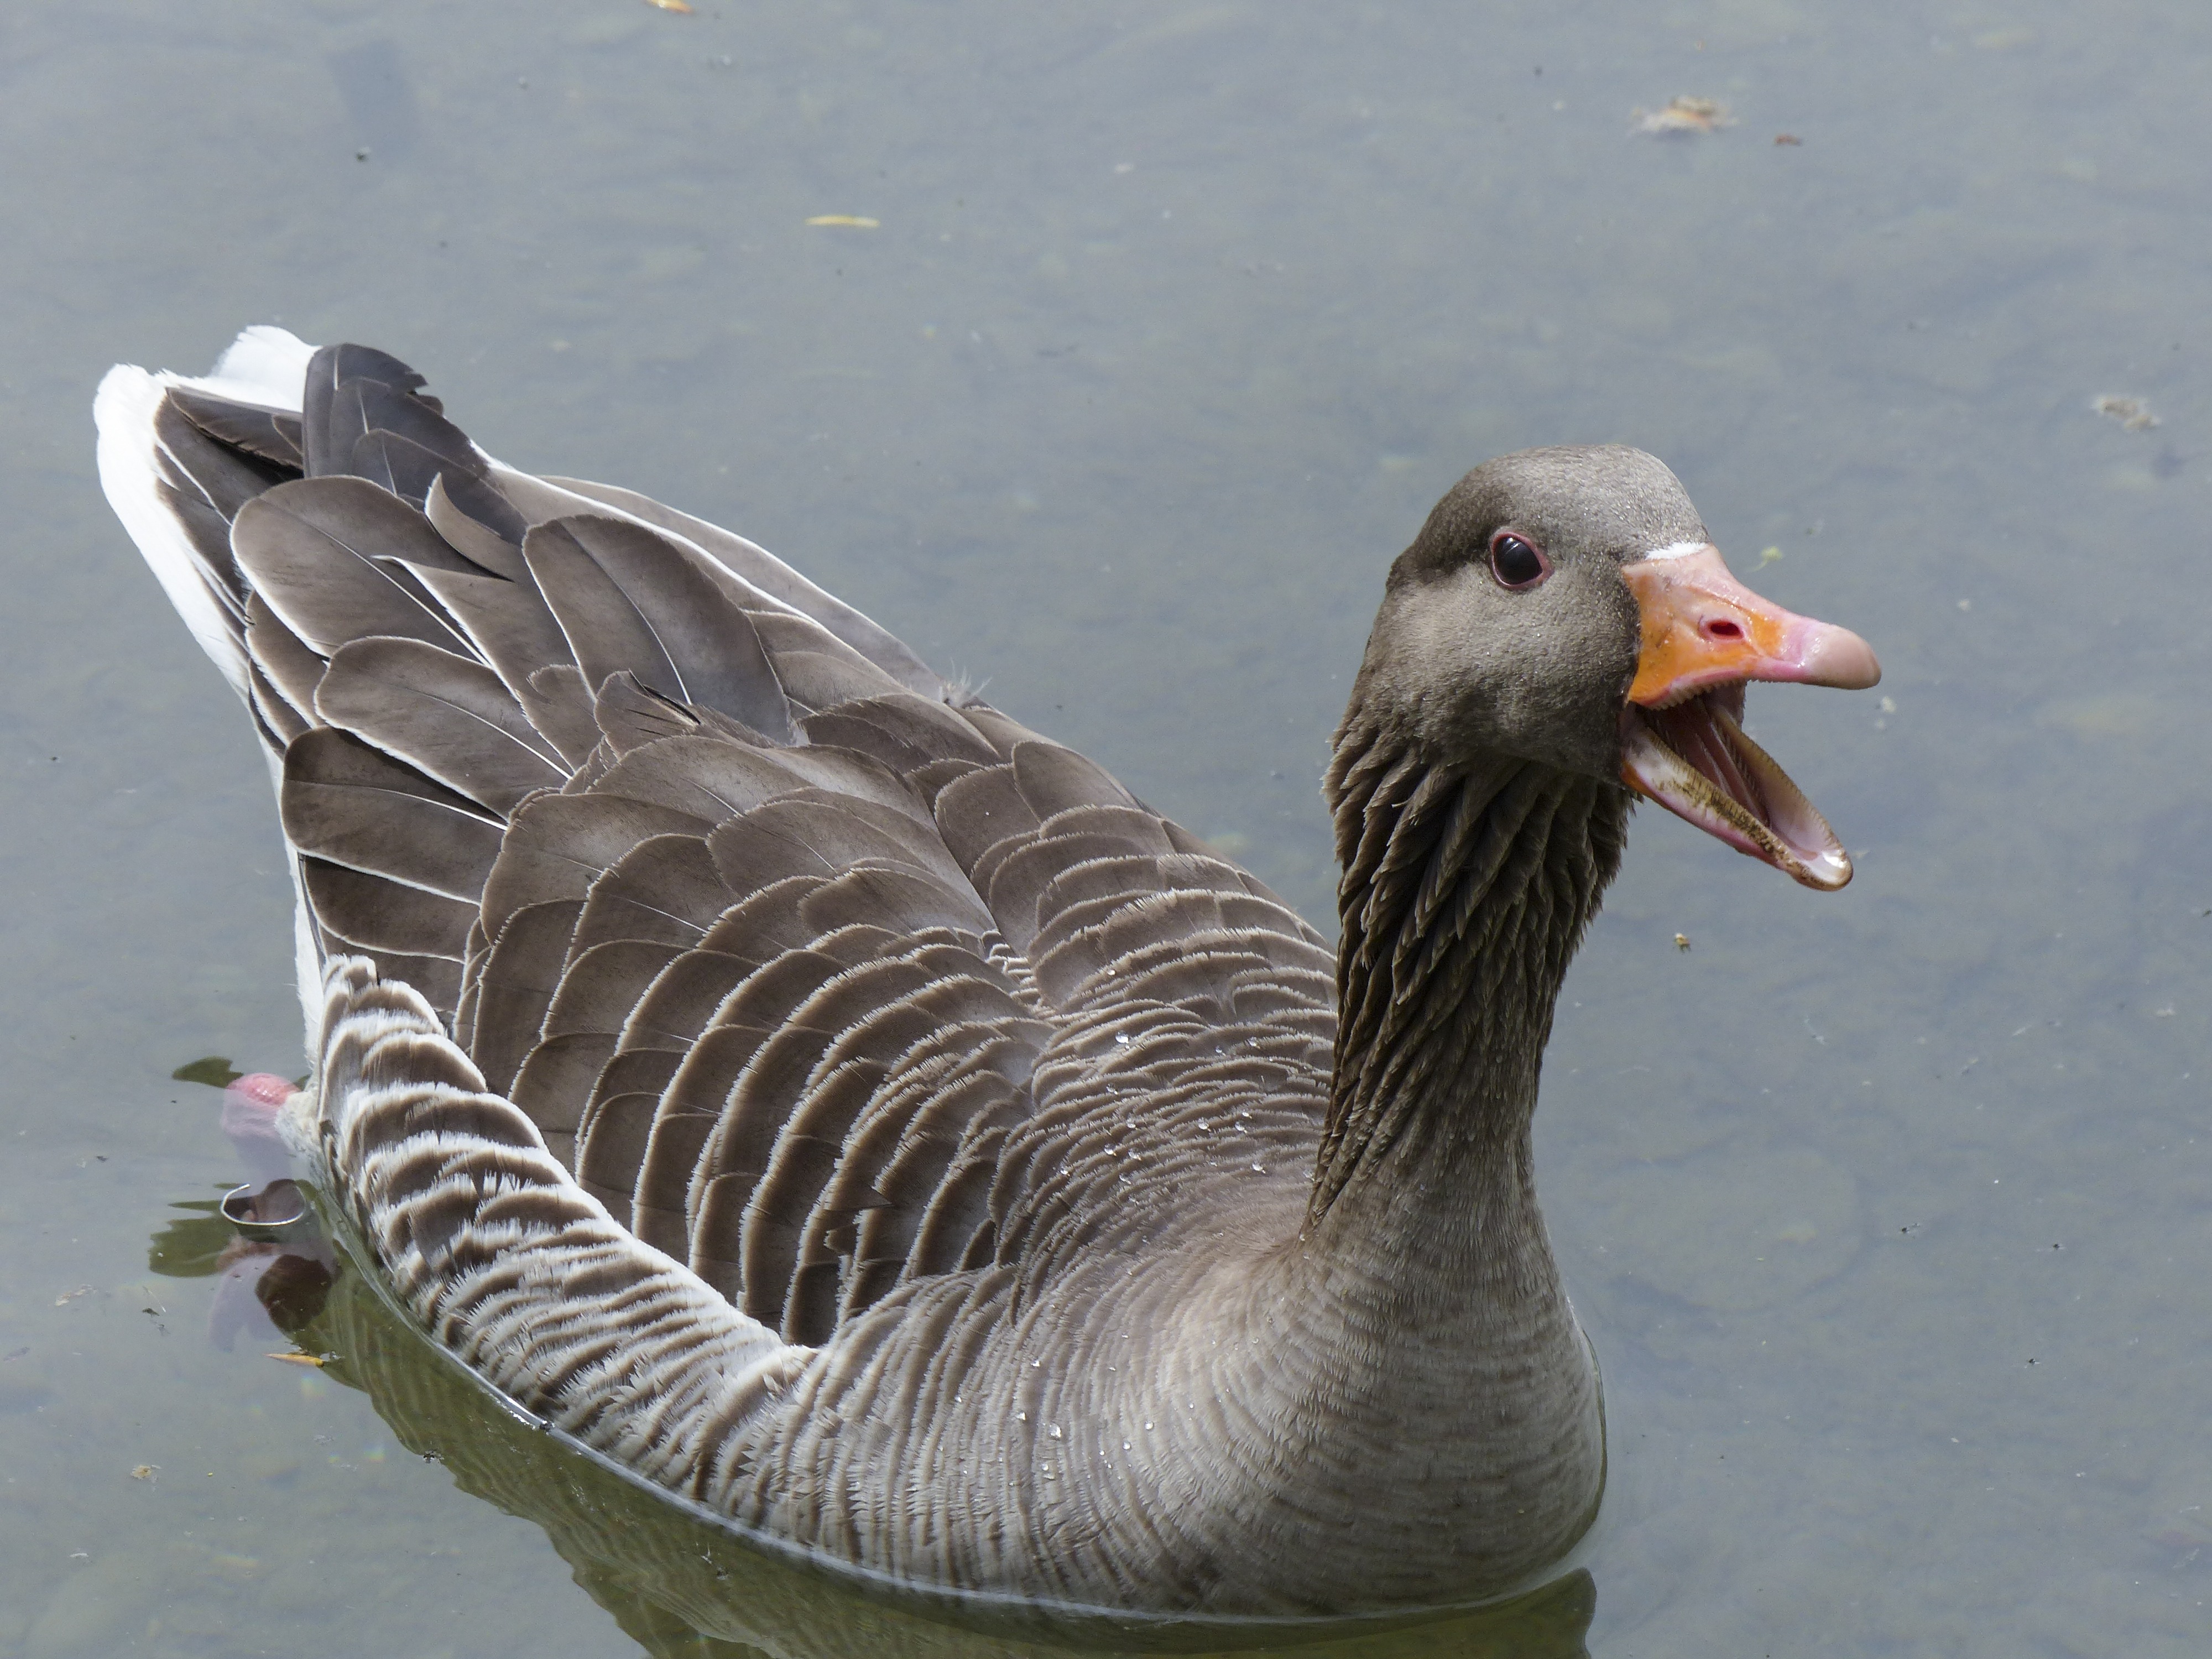
water, nature, bird, wing, lake, animal, wildlife, beak, fauna, wild life, duck, goose, vertebrate, feathered, waterfowl, water bird, animal world, canard, ducks geese and swans, bean goose